Apollodoros (vase painter)

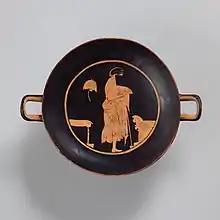
Youth at an altar, ca. 500–490 B.C., Metropolitan Museum of Art 18.145.28

Apollodoros was an ancient Athenian red-figure vase painter who was active in around 500 BCE. His name is found on two cups and many more are attributed to him.